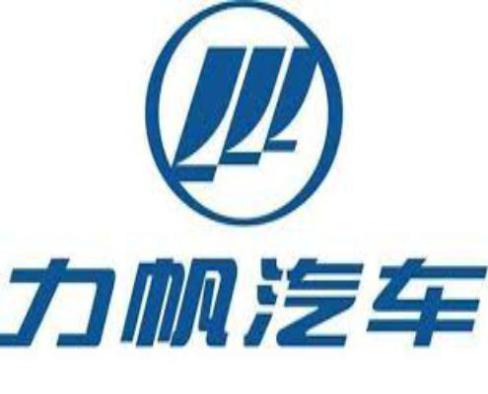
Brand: lifan-1
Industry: Transportation